Forensic entomology

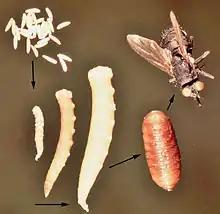
Life cycle of a fly

Forensic entomology is a branch of applied entomology that uses insects and other arthropods as a basis for legal evidence. Insects may be found on cadavers or elsewhere around crime scenes in the interest of forensic science. Forensic entomology is also used in cases of neglect and abuse of a property, as well as subjects of a toxicology analysis to detect drugs and incidents of food contamination. Therefore, forensic entomology is divided into three subfields: medico-legal/medico-criminal entomology, urban, and stored-product.